The Young Magician

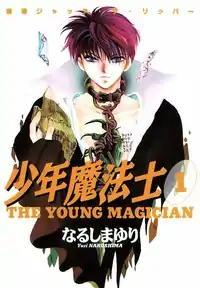
Cover of the first volume

is a fantasy "shōjo" manga written and illustrated by Yuri Narushima.